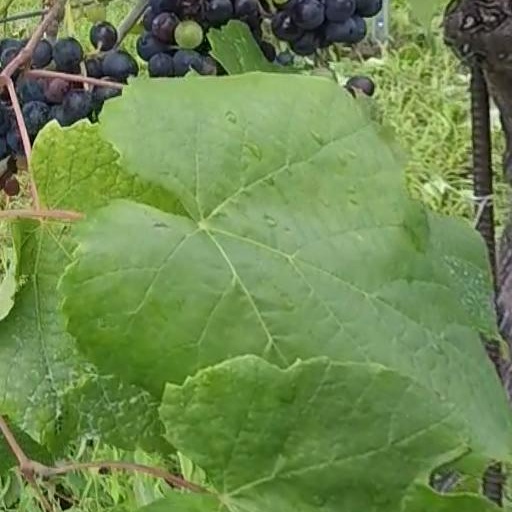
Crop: grape